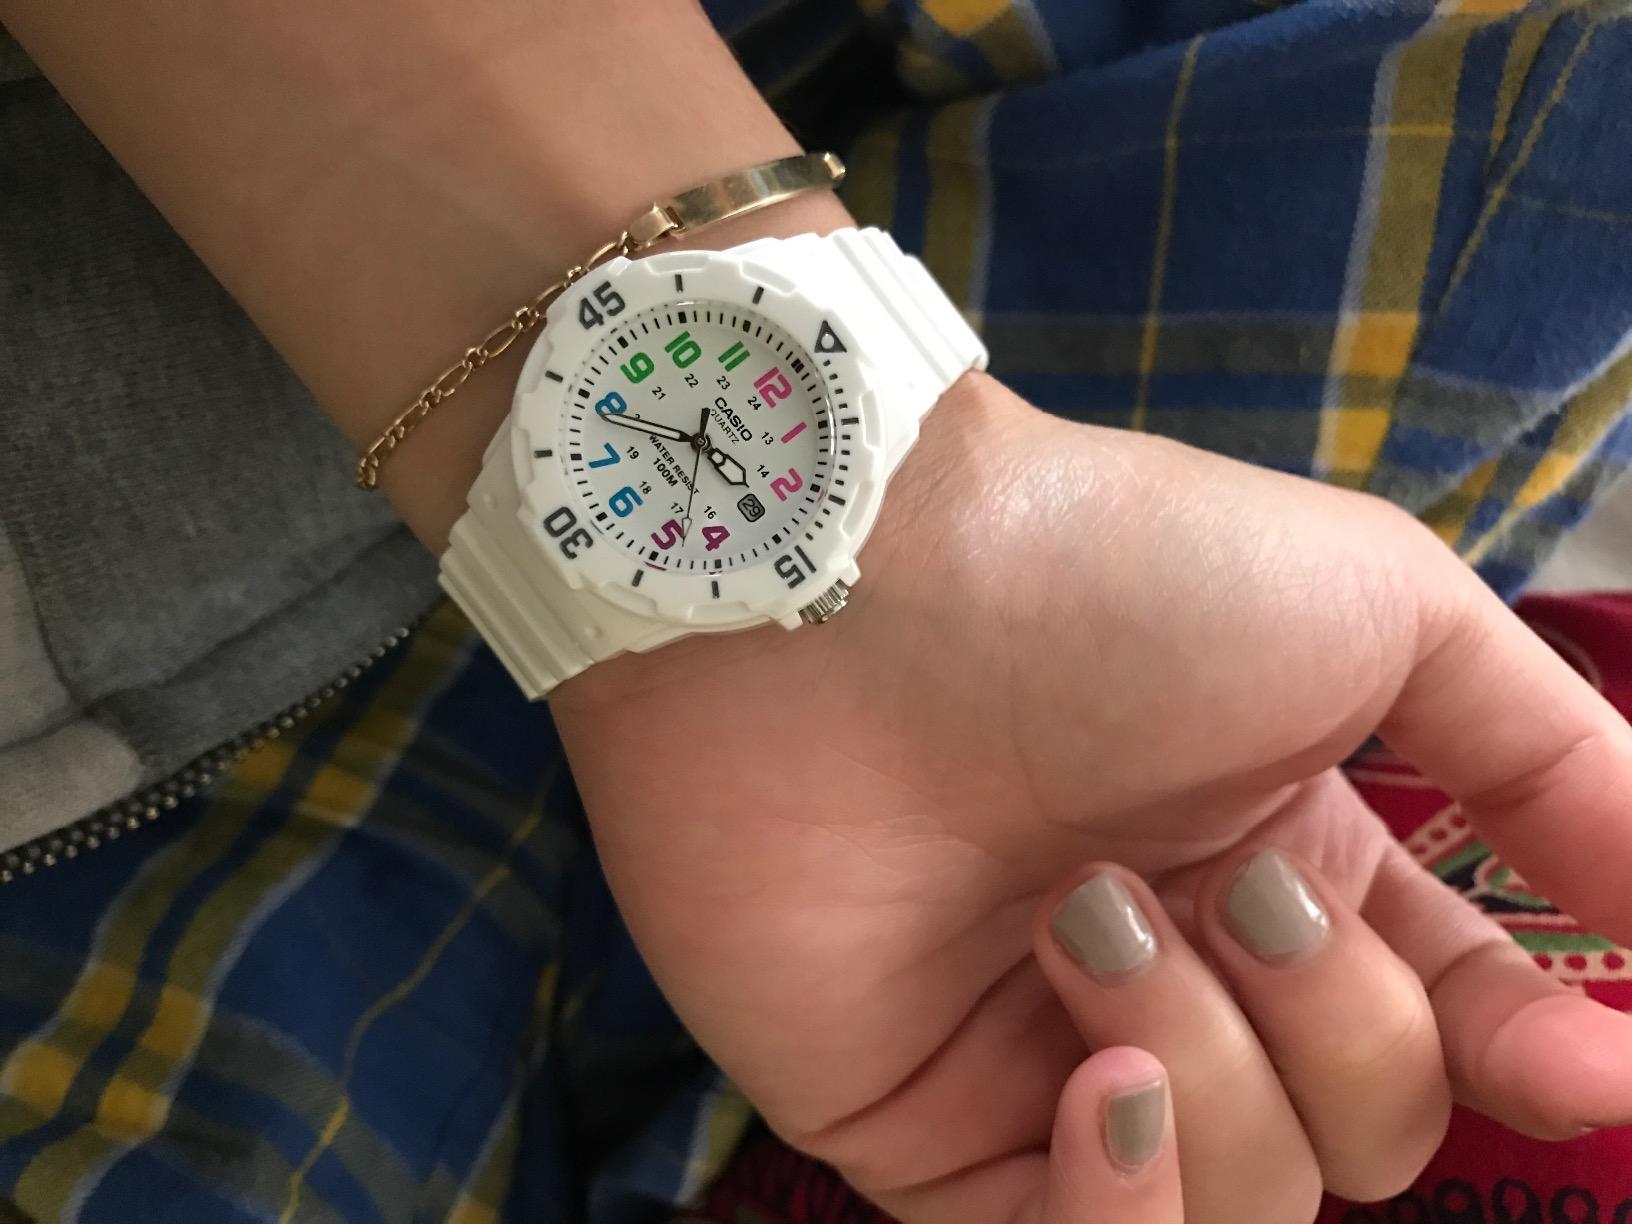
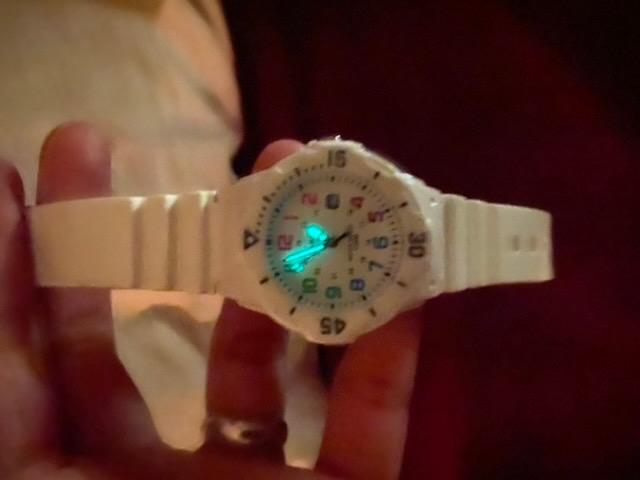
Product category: accessories_watch
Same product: yes